Double Portrait of an Old Man and an Old Woman

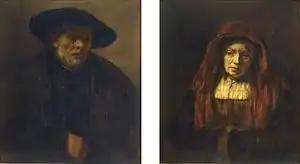

Pendant Portraits of an Old Man and an Old Woman refers to two 1654 oil on canvas pendant portraits by Rembrandt, "Portrait of an Old Man" and "Portrait of an Old Woman", usually identified as a single pair. Signed and dated by the artist, both works were in the collection of Heinrich von Brühl, whose heirs sold them to Catherine II of Russia in 1769. They are both now in the Pushkin Museum in Moscow, to which they were transferred from the Hermitage Museum in 1930.